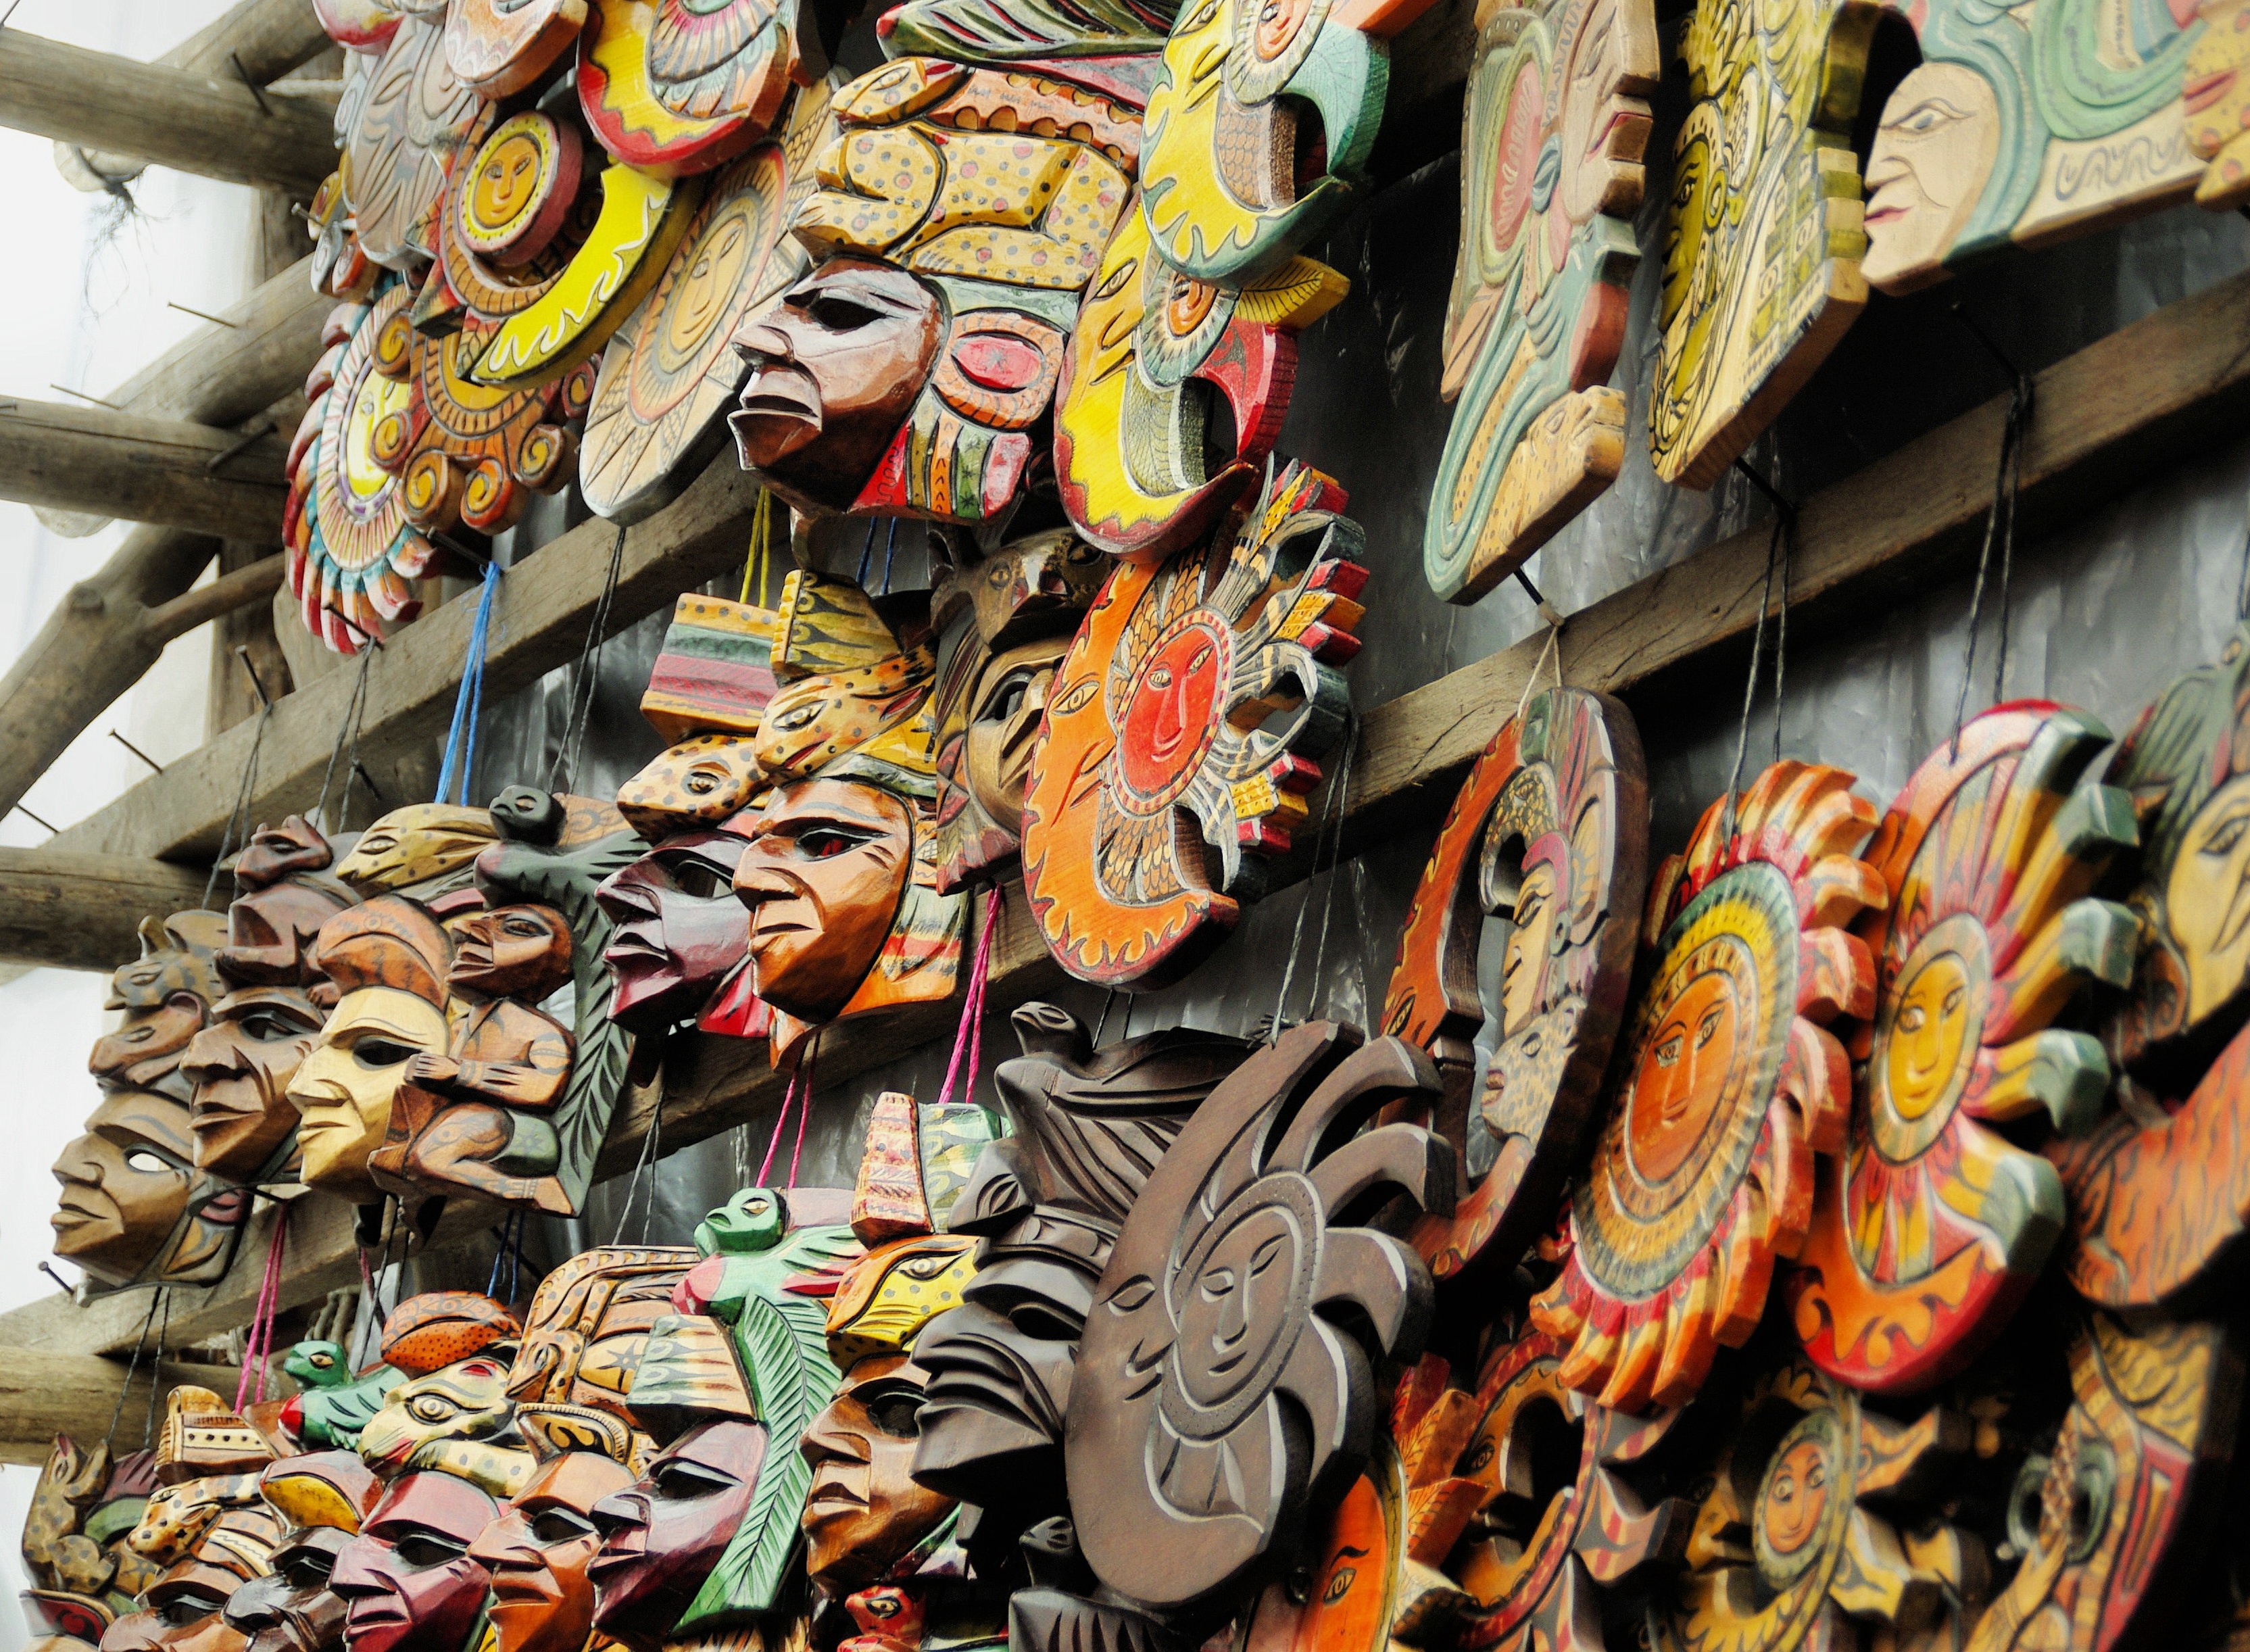
city, carnival, color, bazaar, market, public space, art, display, masks, tradition, comics, maya, guatemala, chichicastenango